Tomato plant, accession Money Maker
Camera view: horizontal (90 deg, fisheye); turntable rotation: 180 degrees
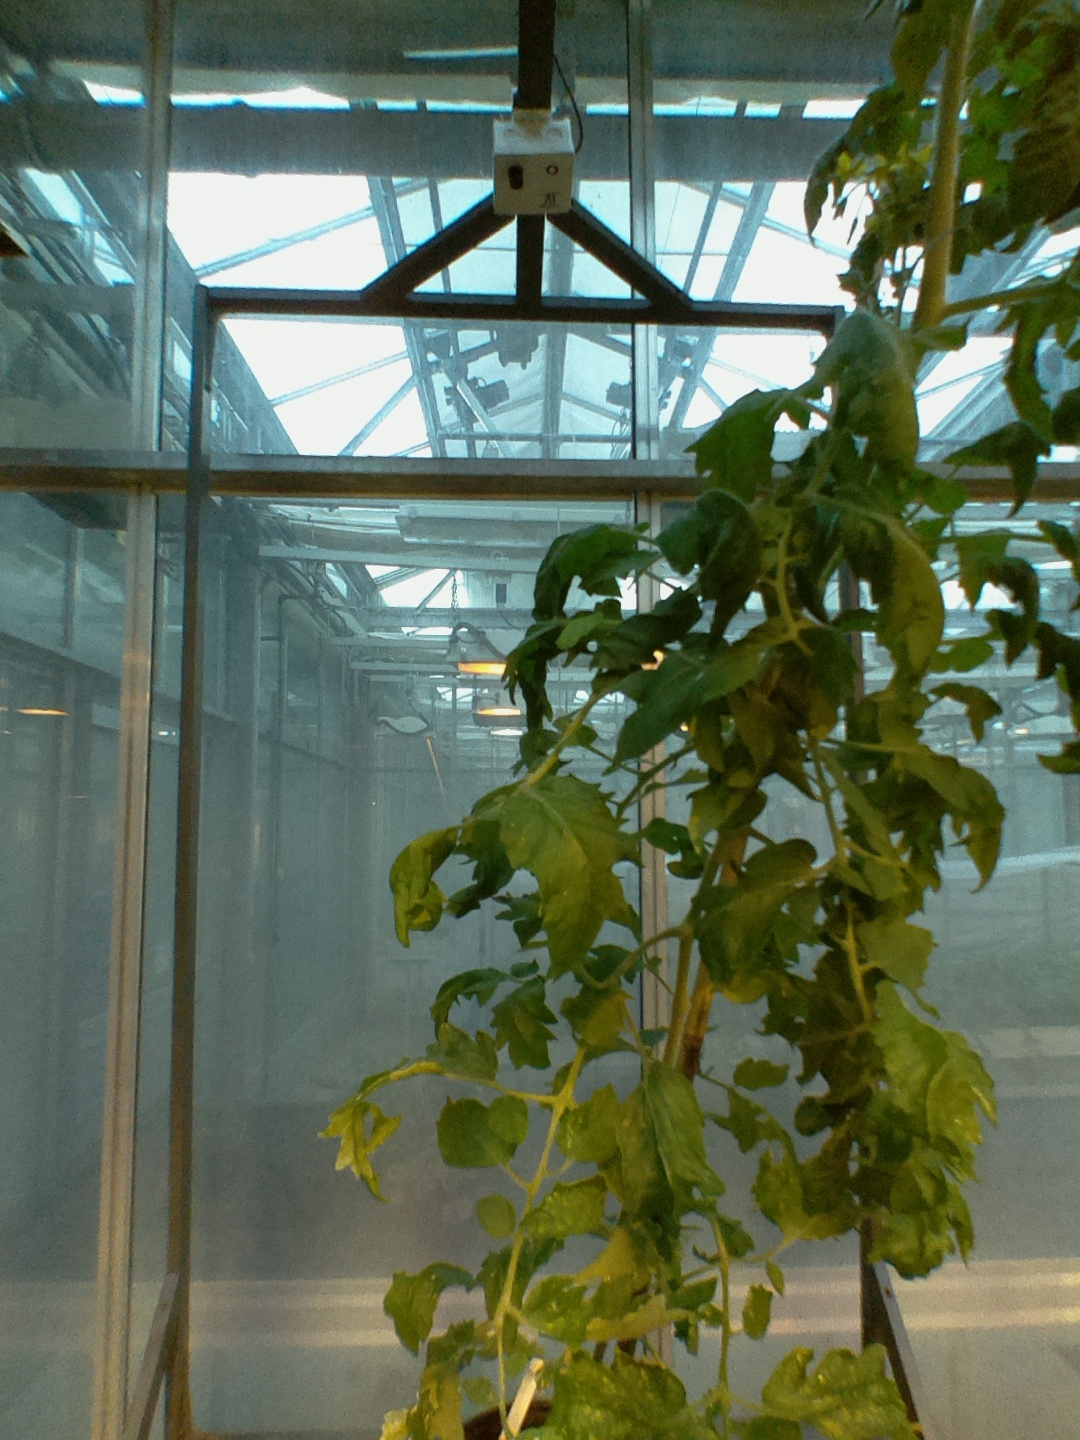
BBCH growth stage 65: Full flowering, 50%-60% of flowers open, first petals falling